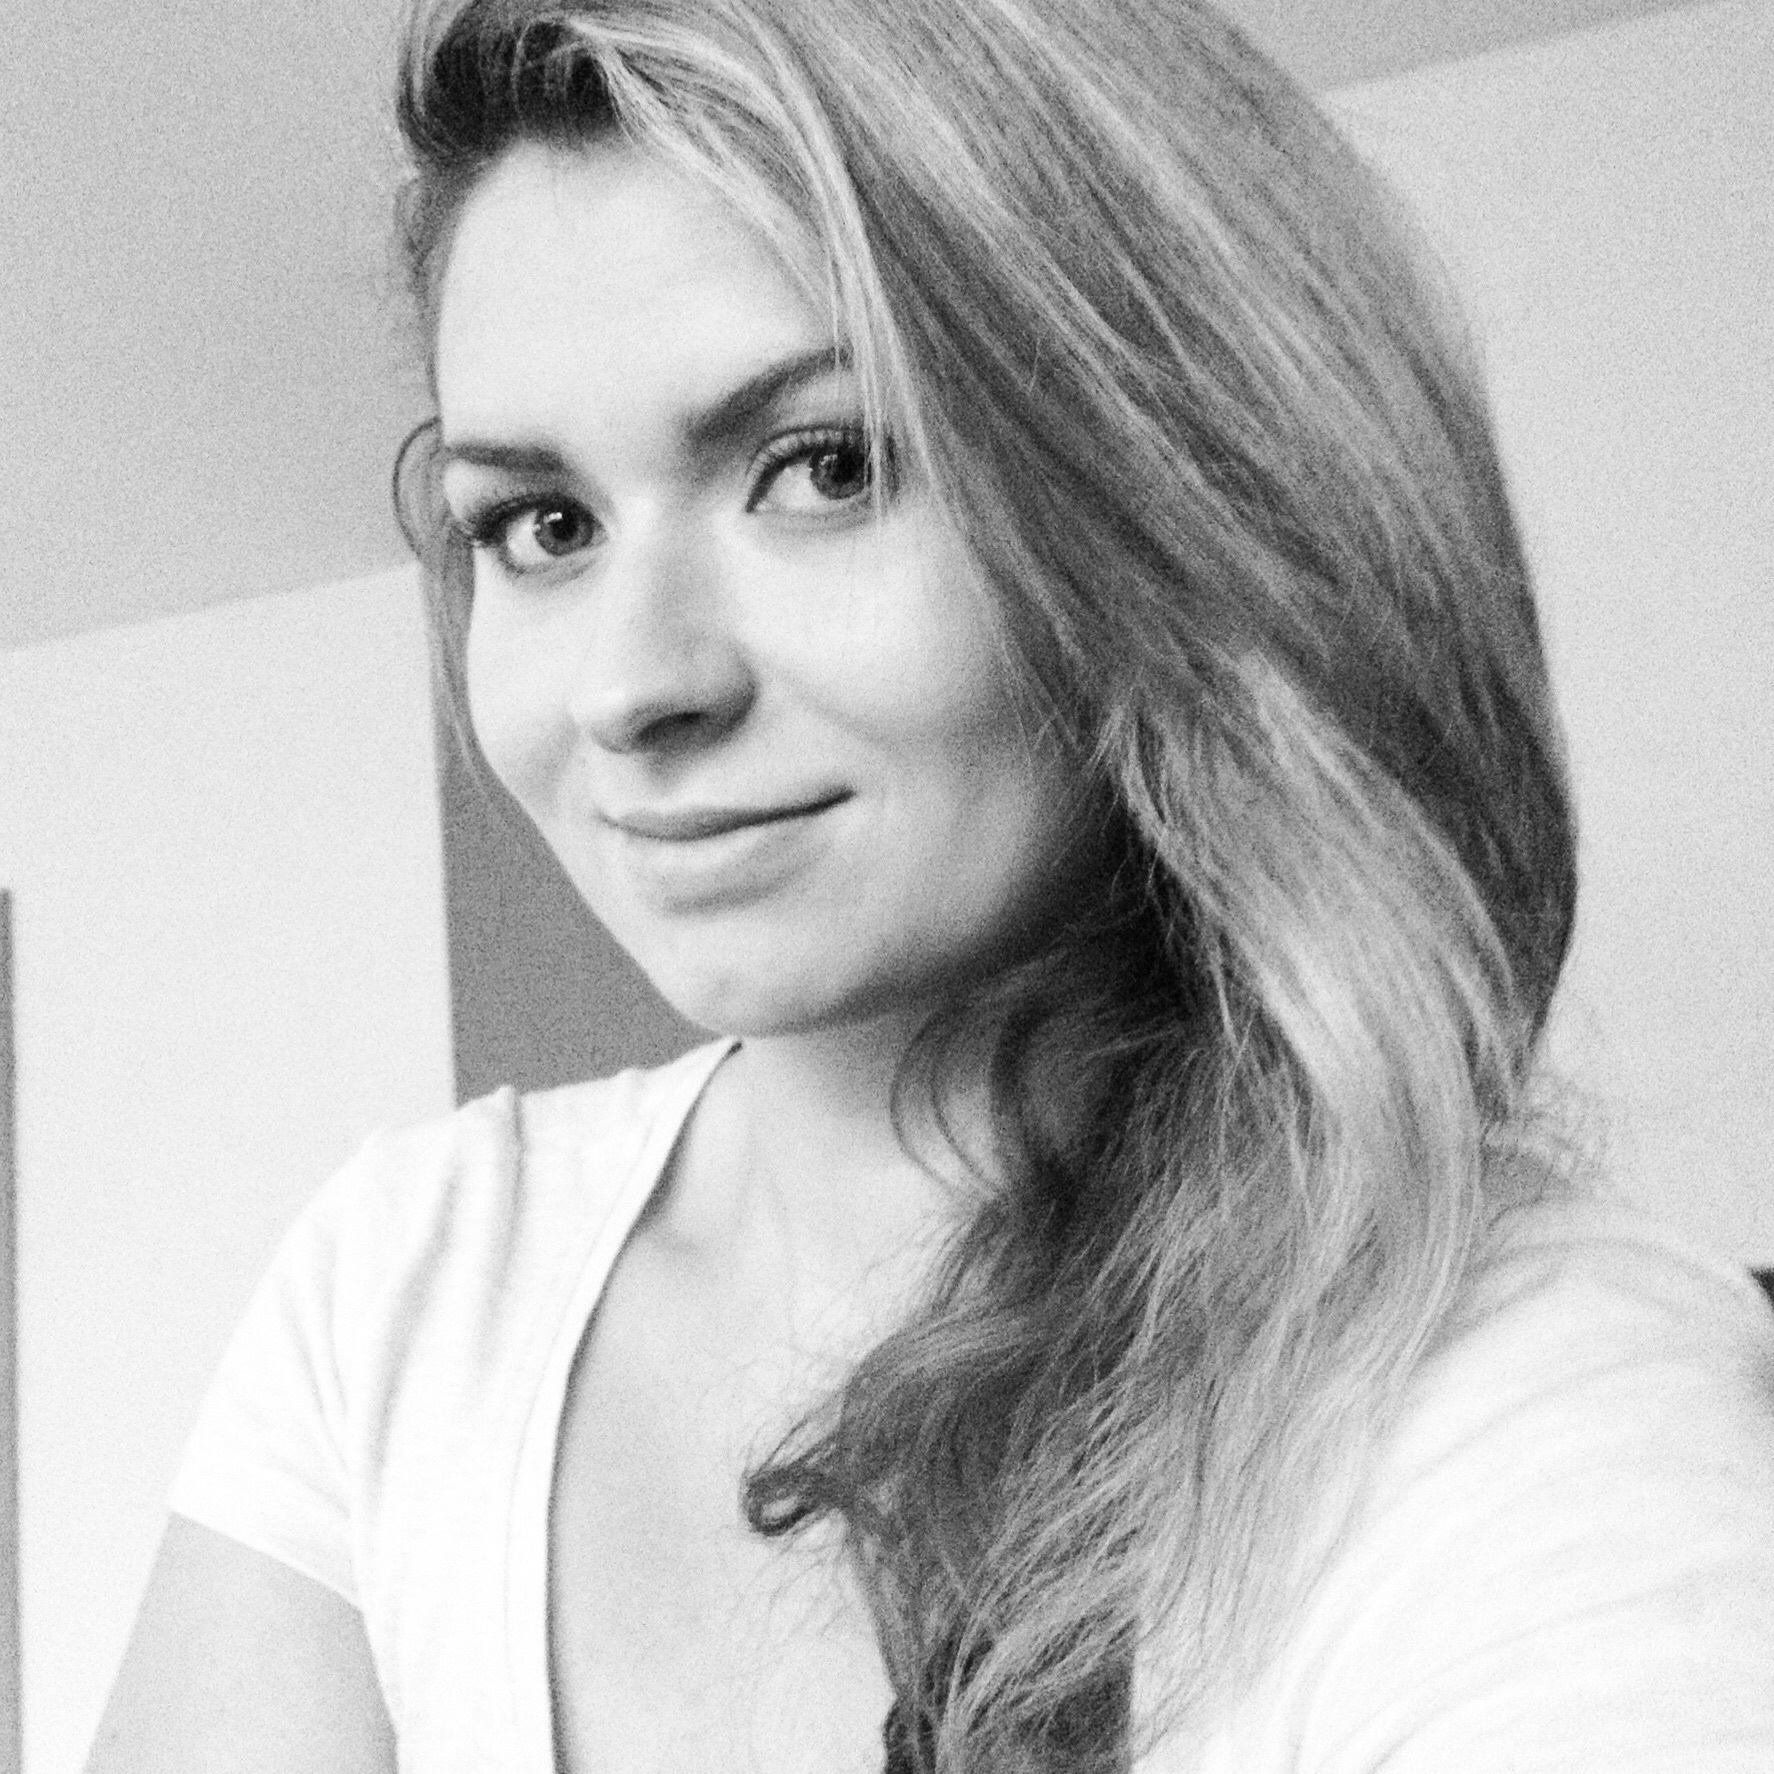
person, black and white, hair, white, photography, portrait, model, monochrome, hairstyle, eyebrow, long hair, face, nose, drawing, eye, blond, photo shoot, brown hair, monochrome photography, portrait photography, supermodel